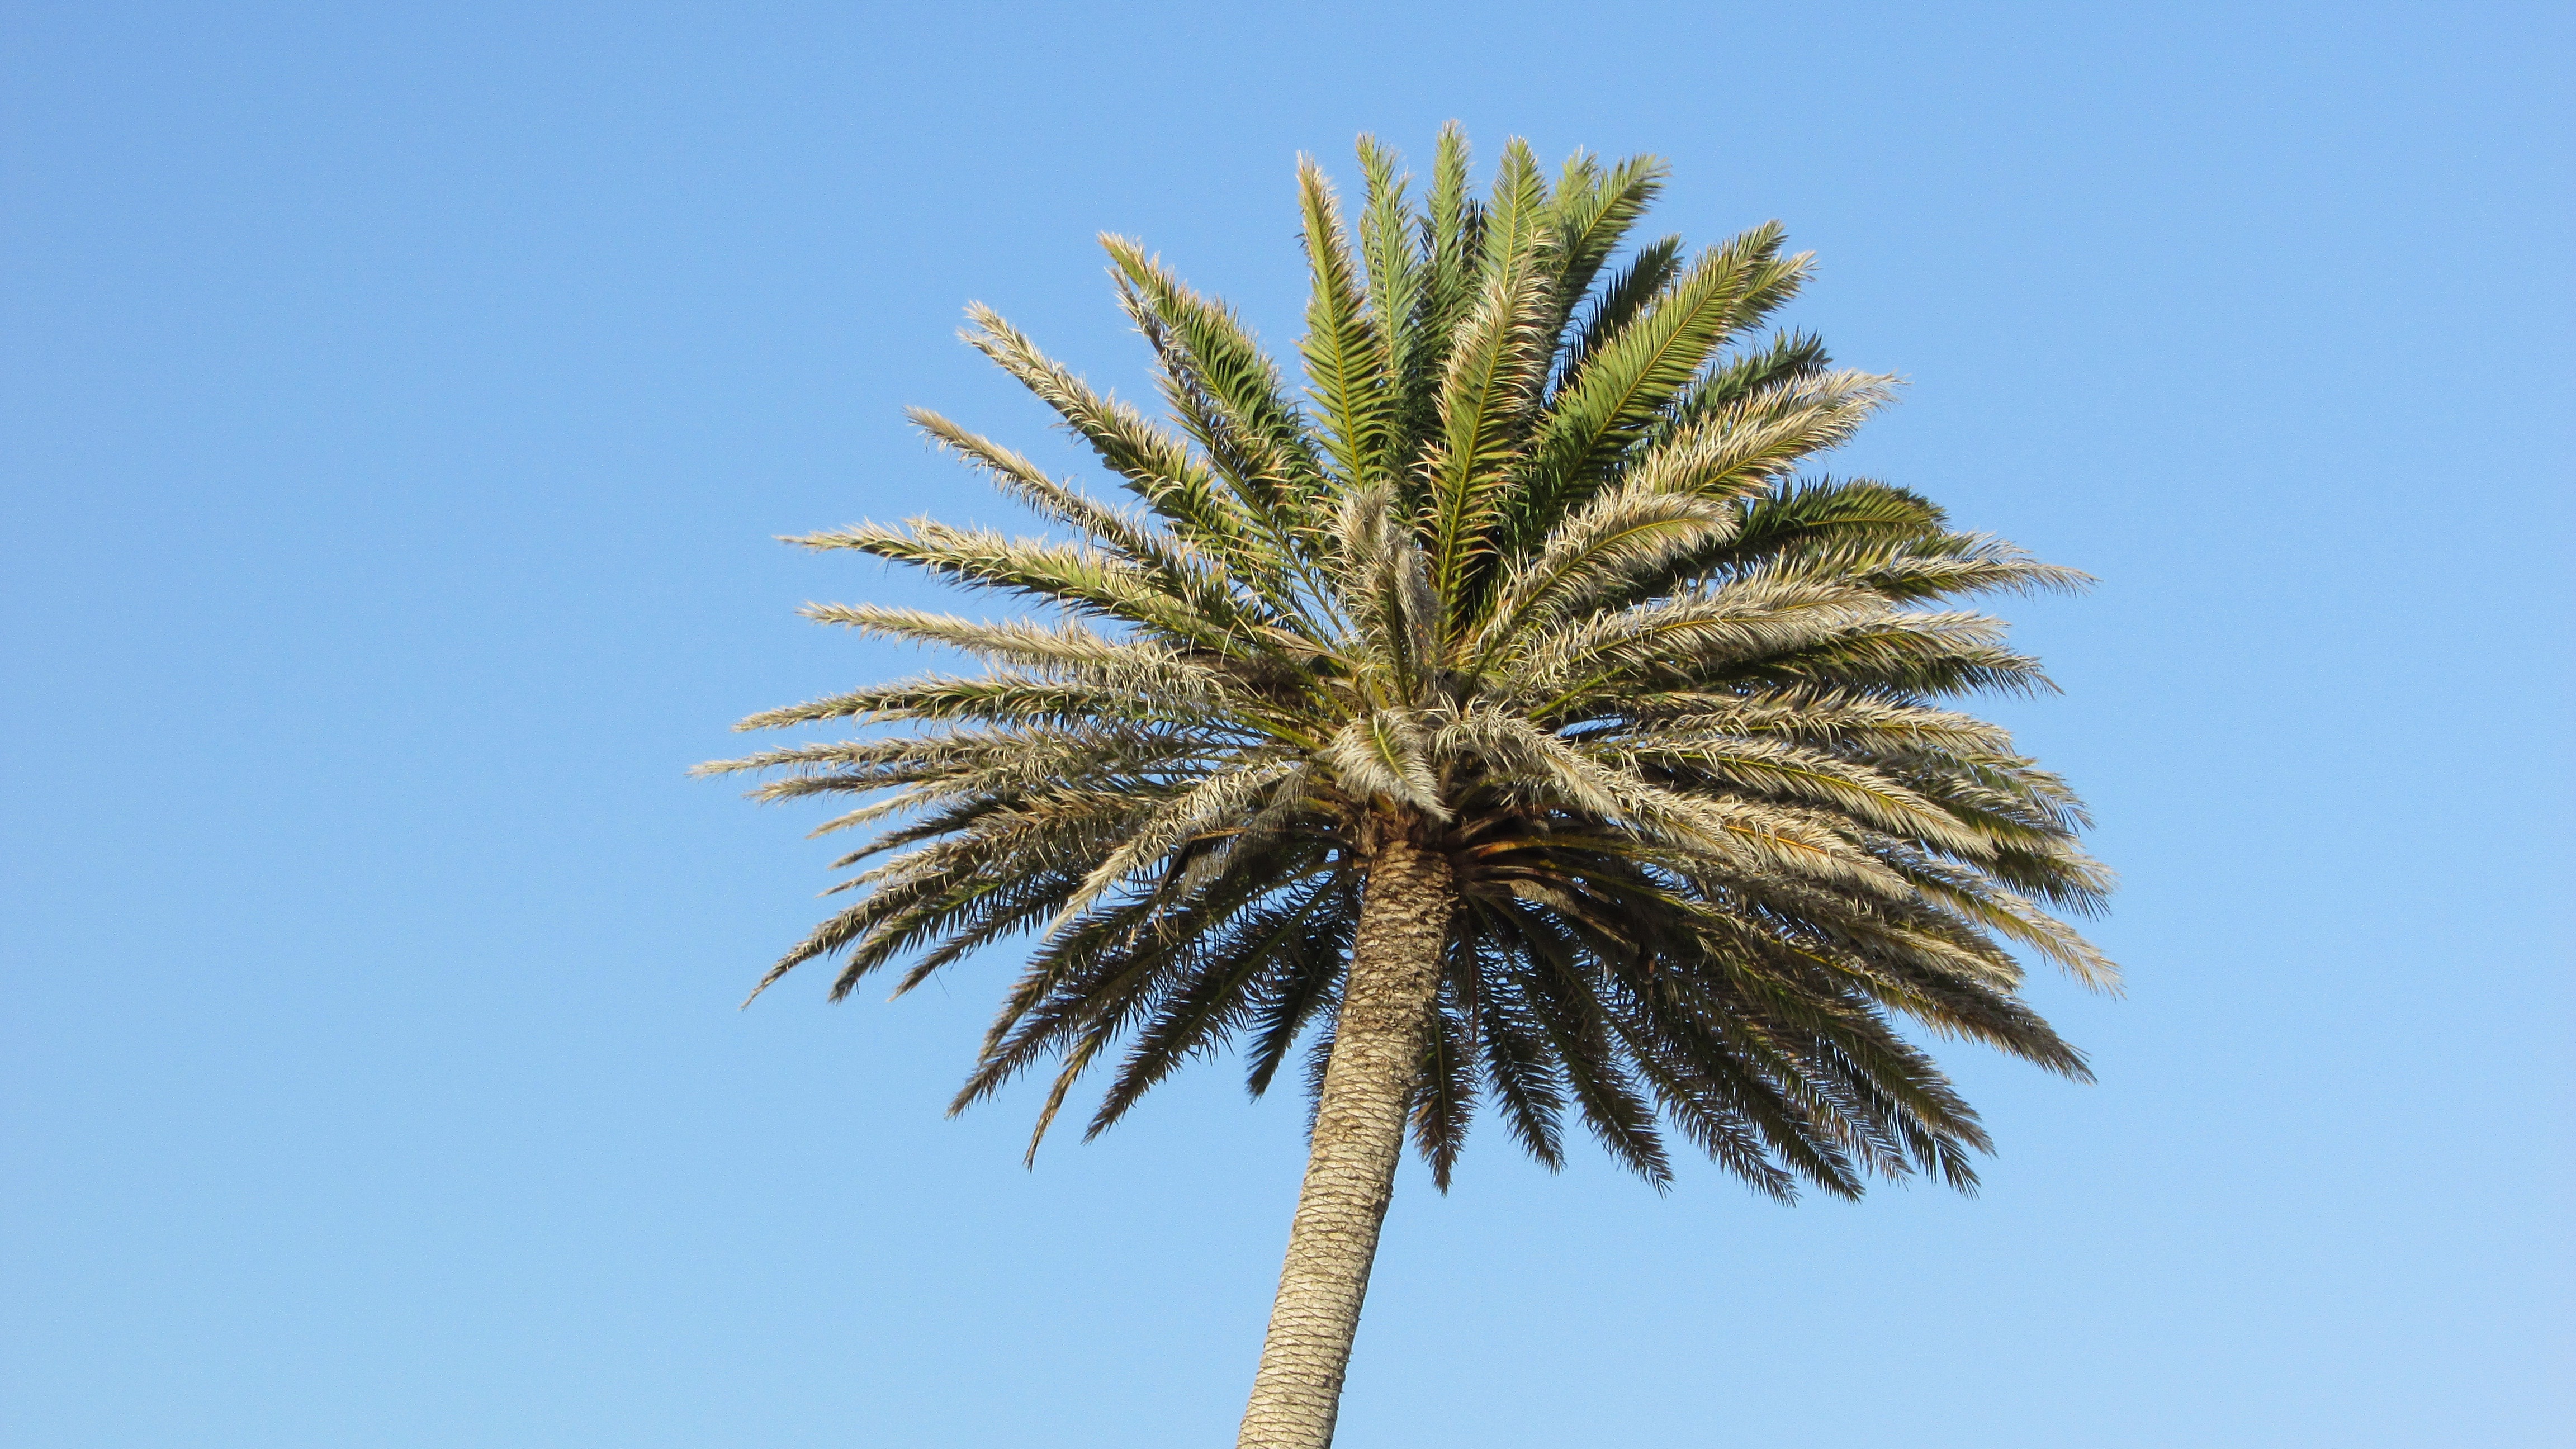
tree, branch, plant, sky, palm, produce, botany, cyprus, ayia napa, flowering plant, date palm, woody plant, land plant, arecales, palm family, borassus flabellifer